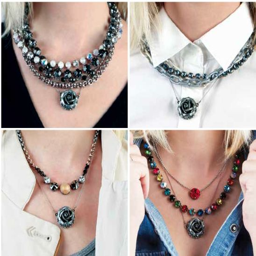
here , person is wearing the ways .